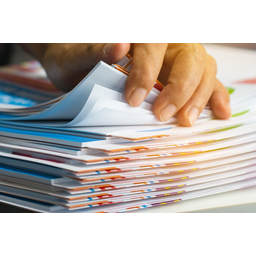
Label: paper